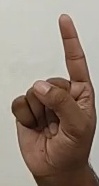
ASL sign: 1